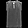
Label: Shirt